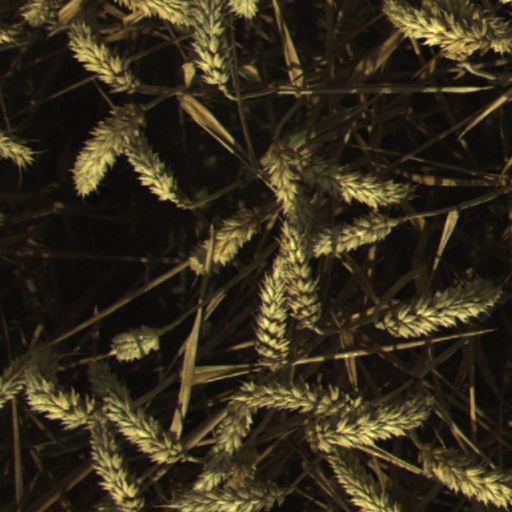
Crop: wheat